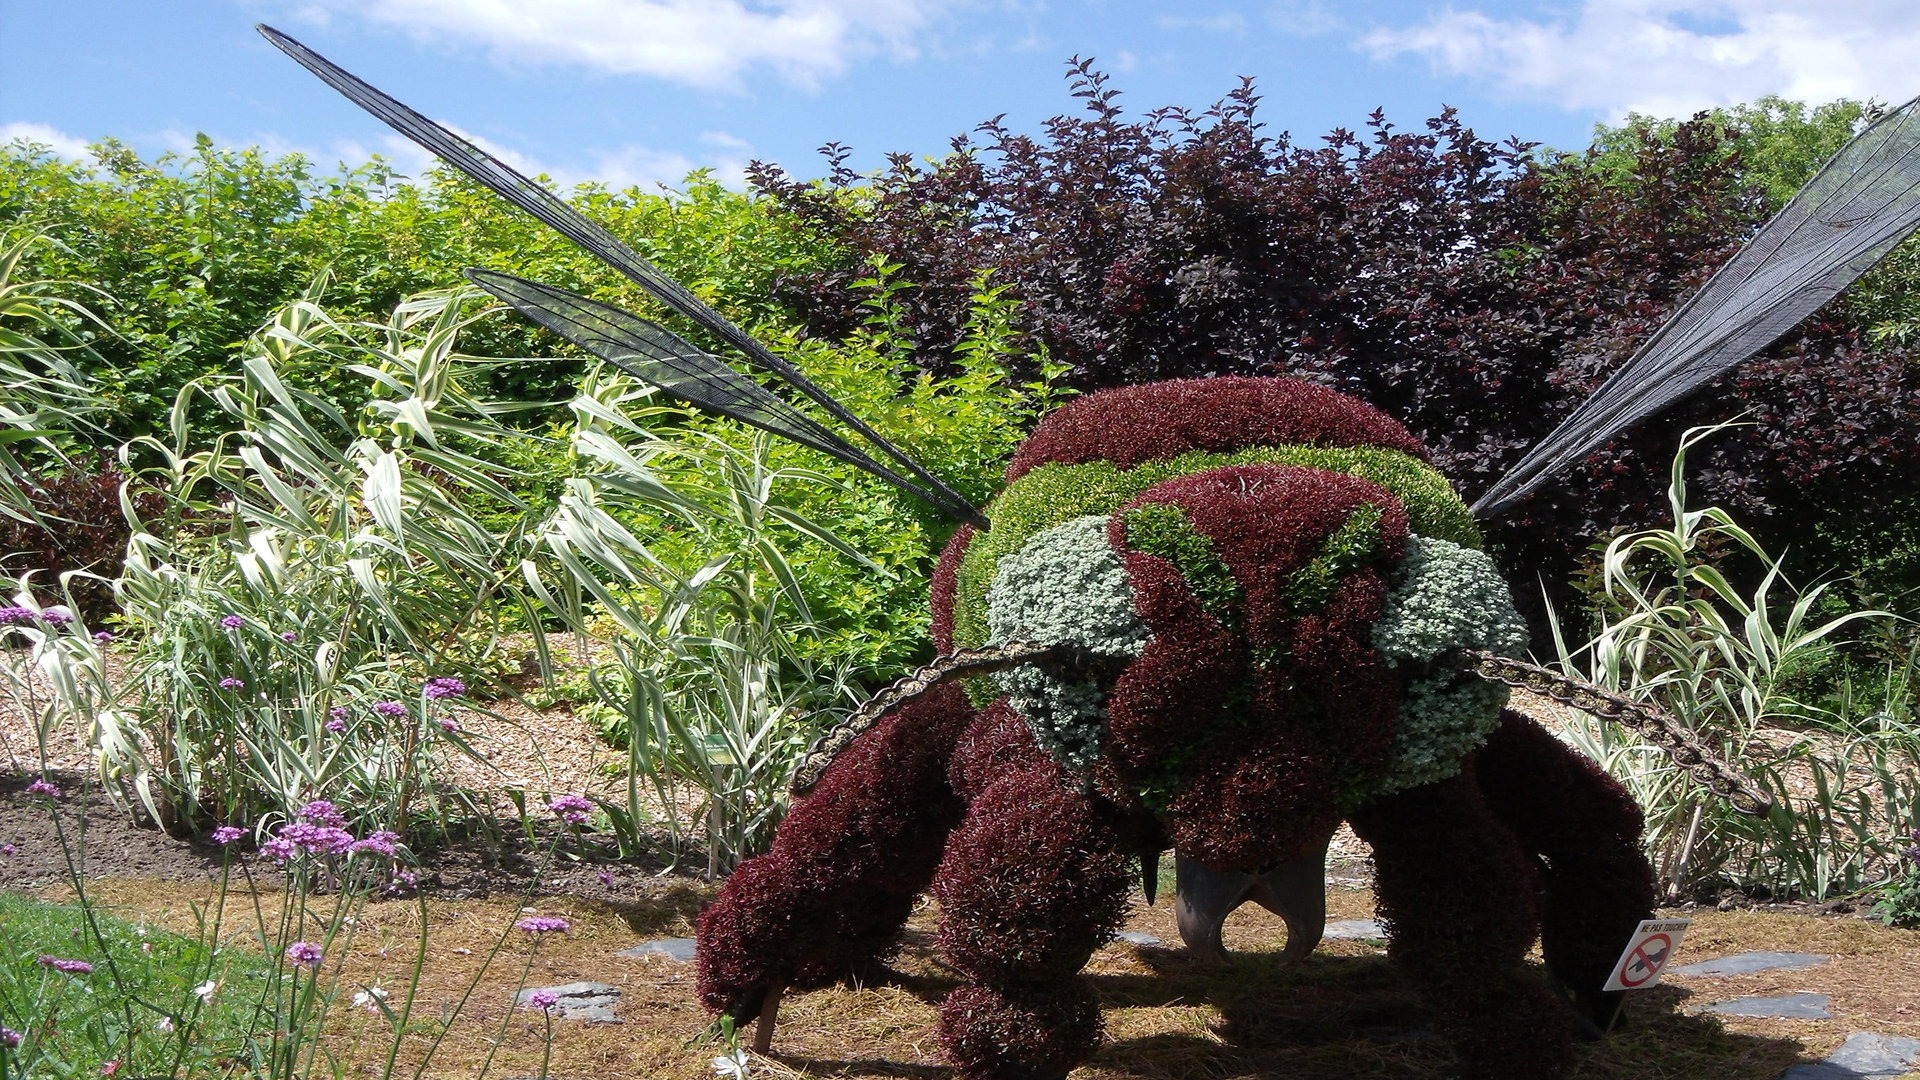
tree, plant, flower, jungle, botany, agriculture, garden, flowers, bee